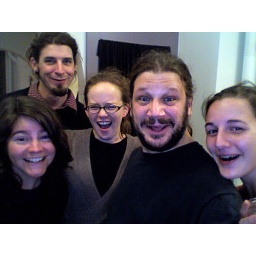
Uncle shoe in a field of parsnips